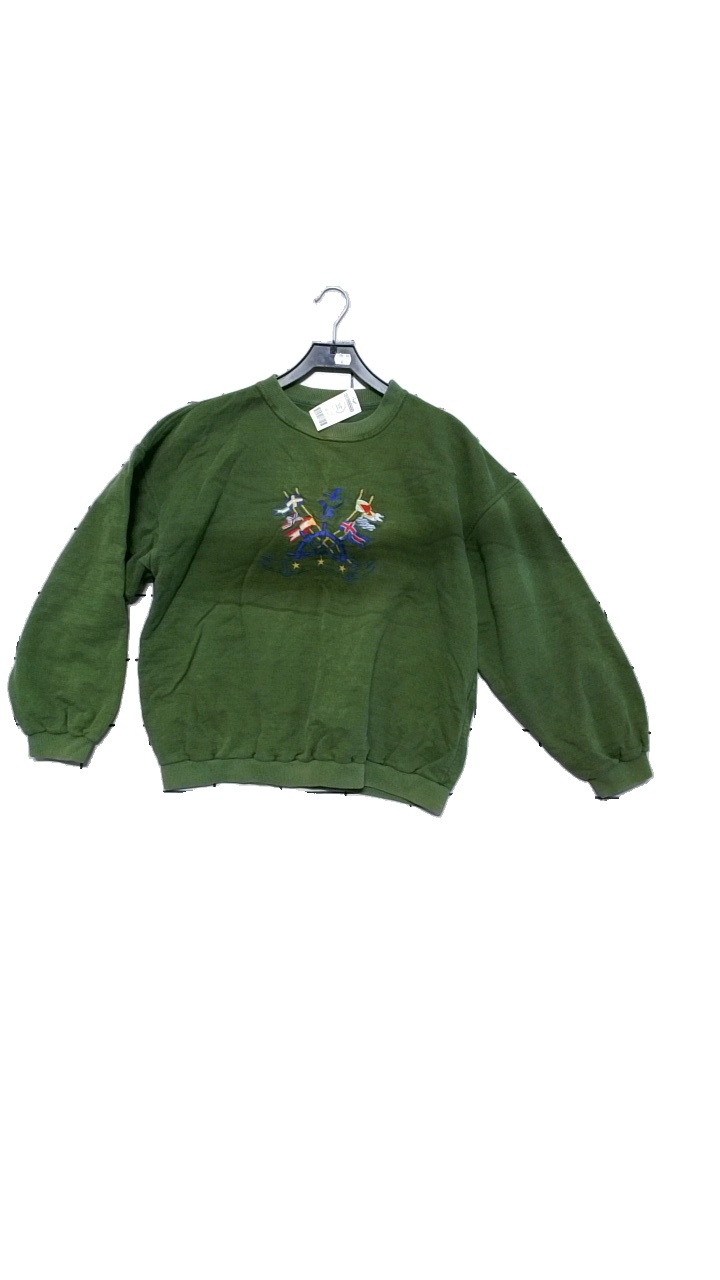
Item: Sweater (Ladies)
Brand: Missing
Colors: Multicolor, Green
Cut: Regular, Loose
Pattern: Embroidered
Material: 100% cotton
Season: All
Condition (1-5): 4
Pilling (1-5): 2
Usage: Reuse
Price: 50-100